State buoni se potete

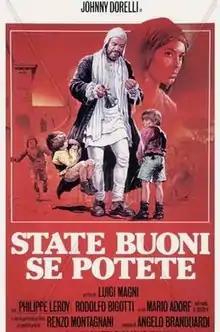

State buoni se potete is a 1983 Italian historical comedy drama film written and directed by Luigi Magni. The film is loosely based on real life events of Saint Filippo Neri. For his musical score Angelo Branduardi won the David di Donatello for best score and the Nastro d'Argento in the same category.